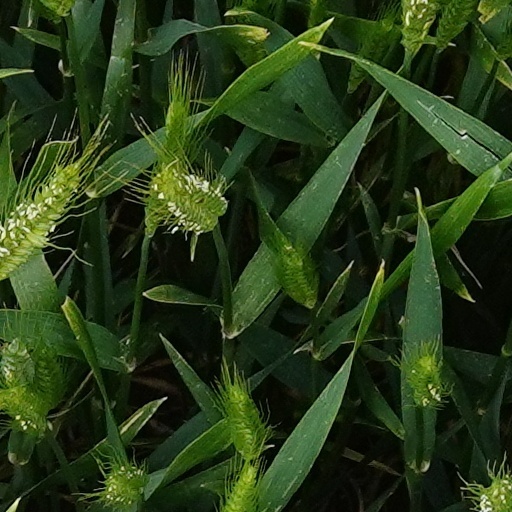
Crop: wheat